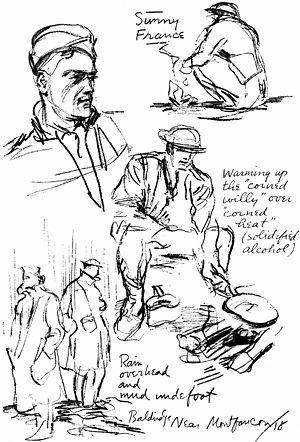
Le corned-beef est une préparation culinaire de viande de bœuf qui se présente sous deux formes : soit en une pièce de viande, dite « demi-sel », qui a été préparée dans une saumure, soit en « menus morceaux agglomérés de bœuf maigre, additionnés d'un mélange salant et mis en conserve, qui se consomme tel quel en tranches ne se déchiquetant pas », moulé en forme de pain.